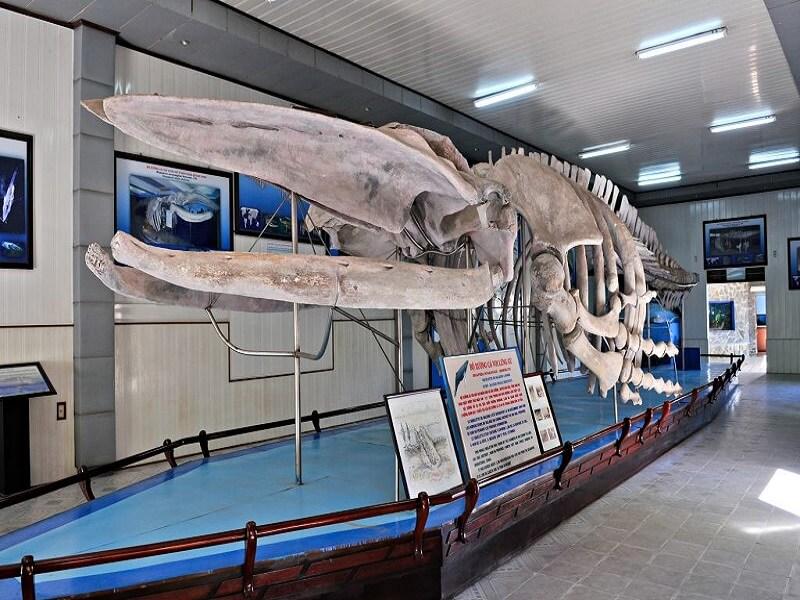
trong phòng trưng bày có sự xuất hiện của một bộ xương